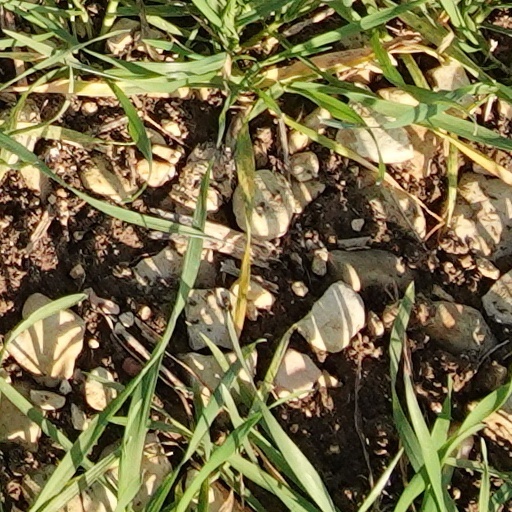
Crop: wheat